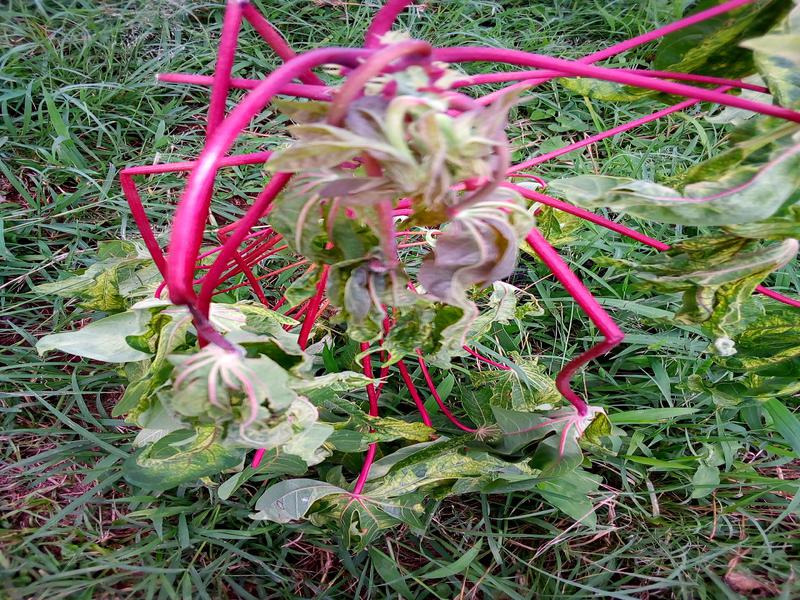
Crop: cassava
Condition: mosaic_disease